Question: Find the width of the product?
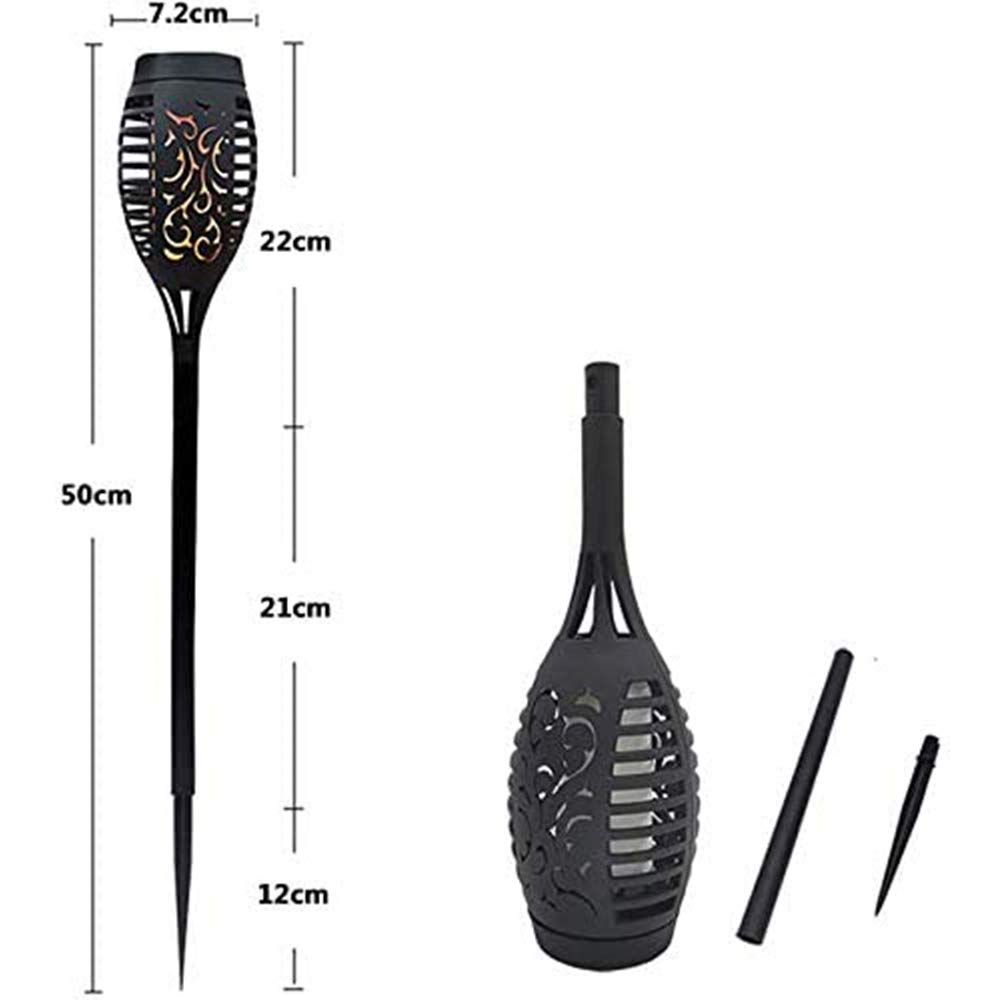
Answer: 7.2 centimetre